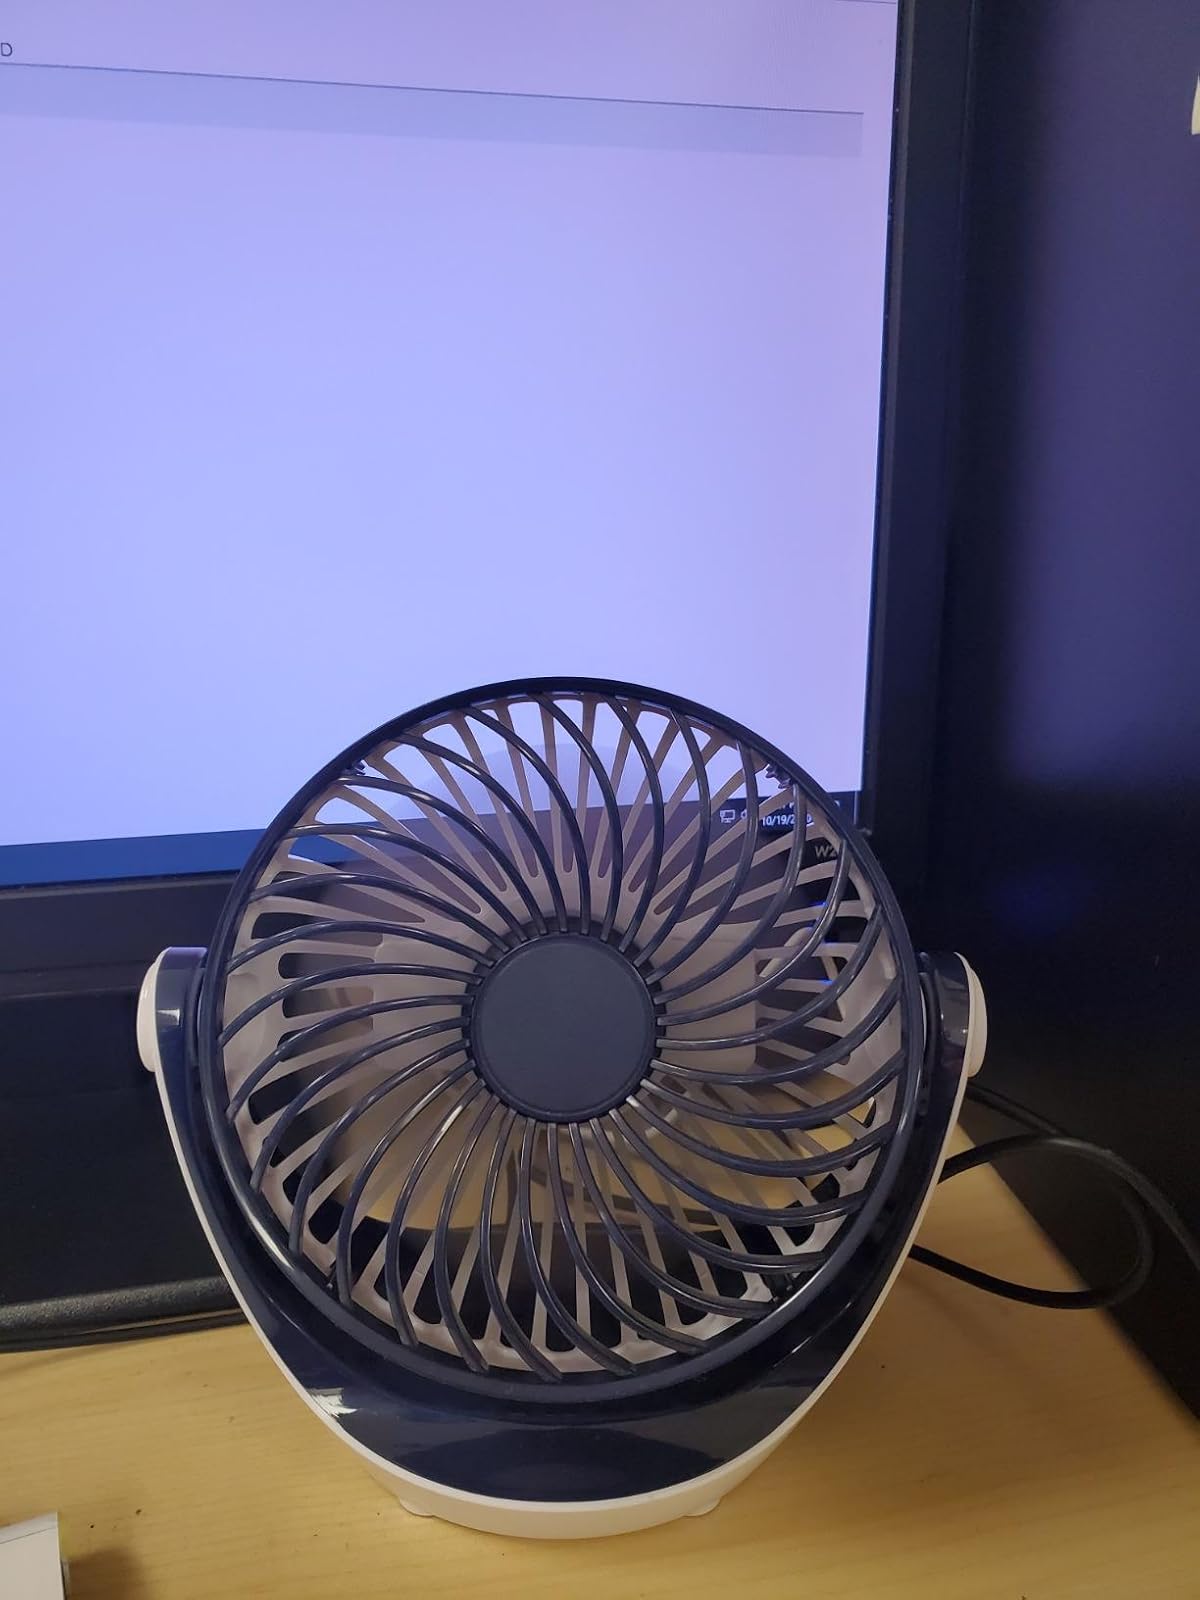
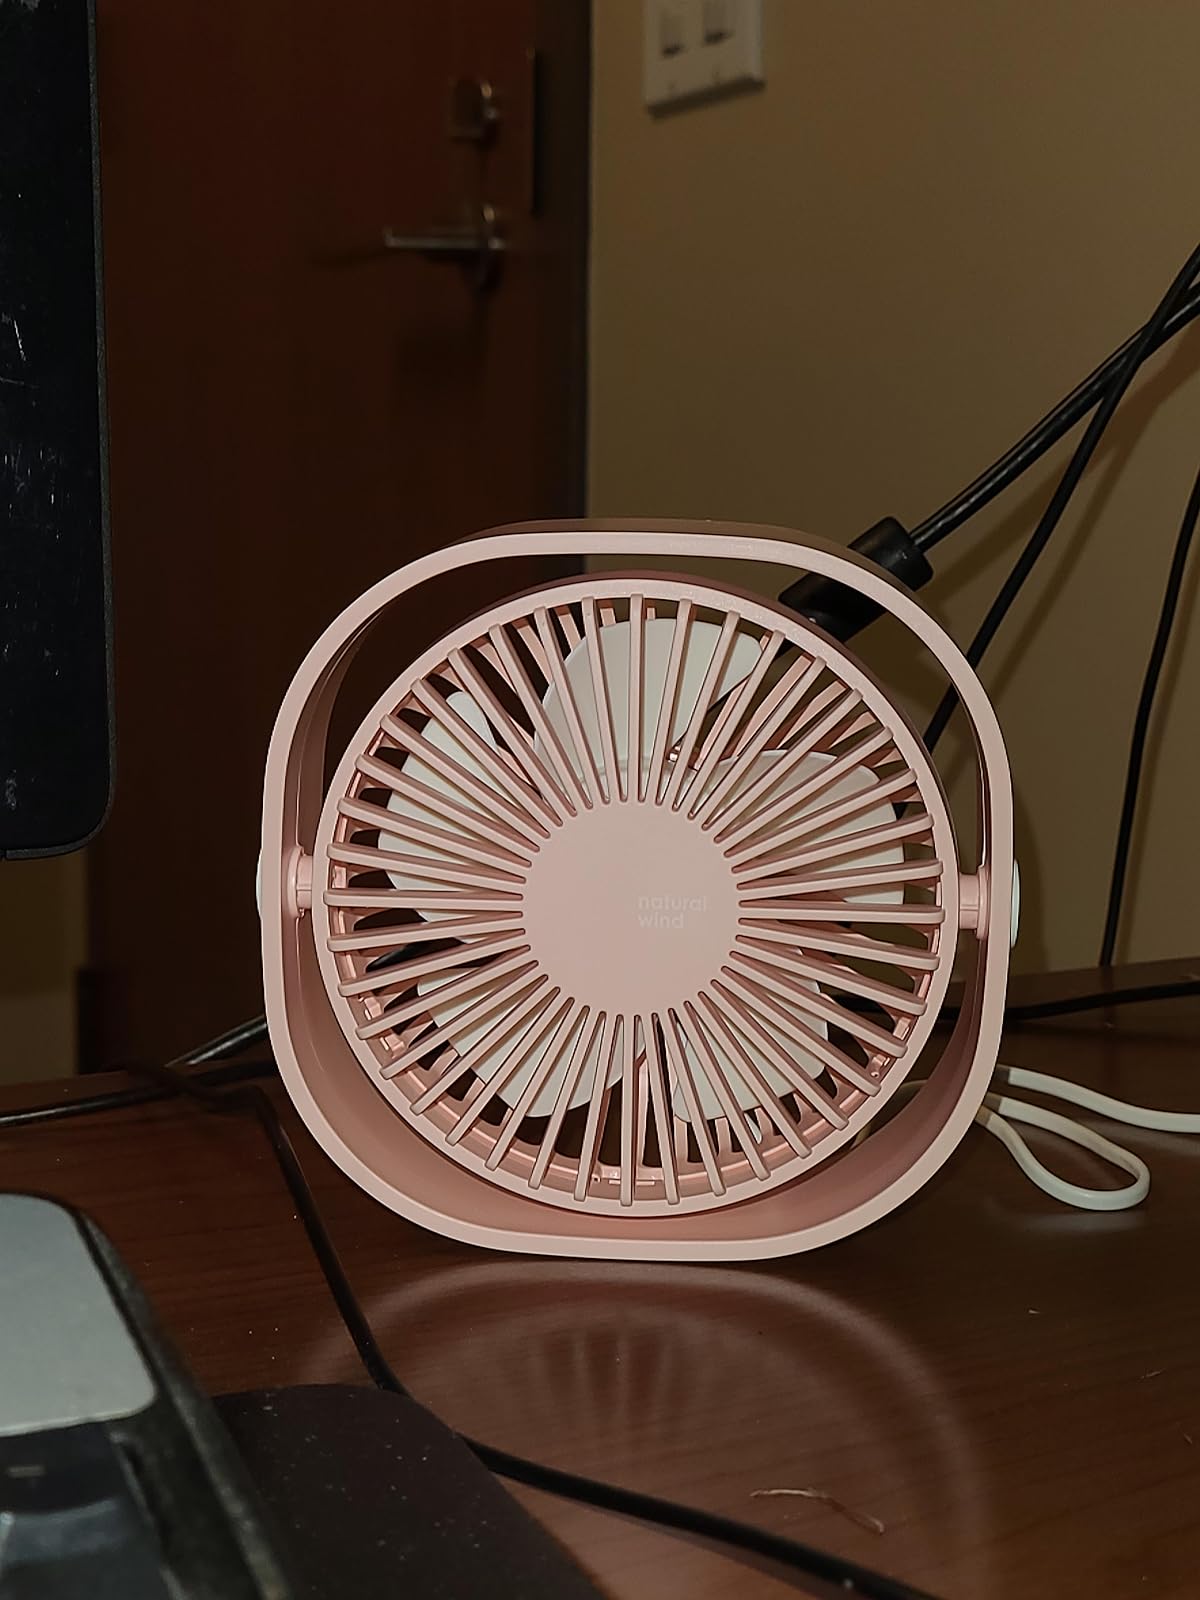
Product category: fan
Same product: no